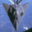
Label: airplane